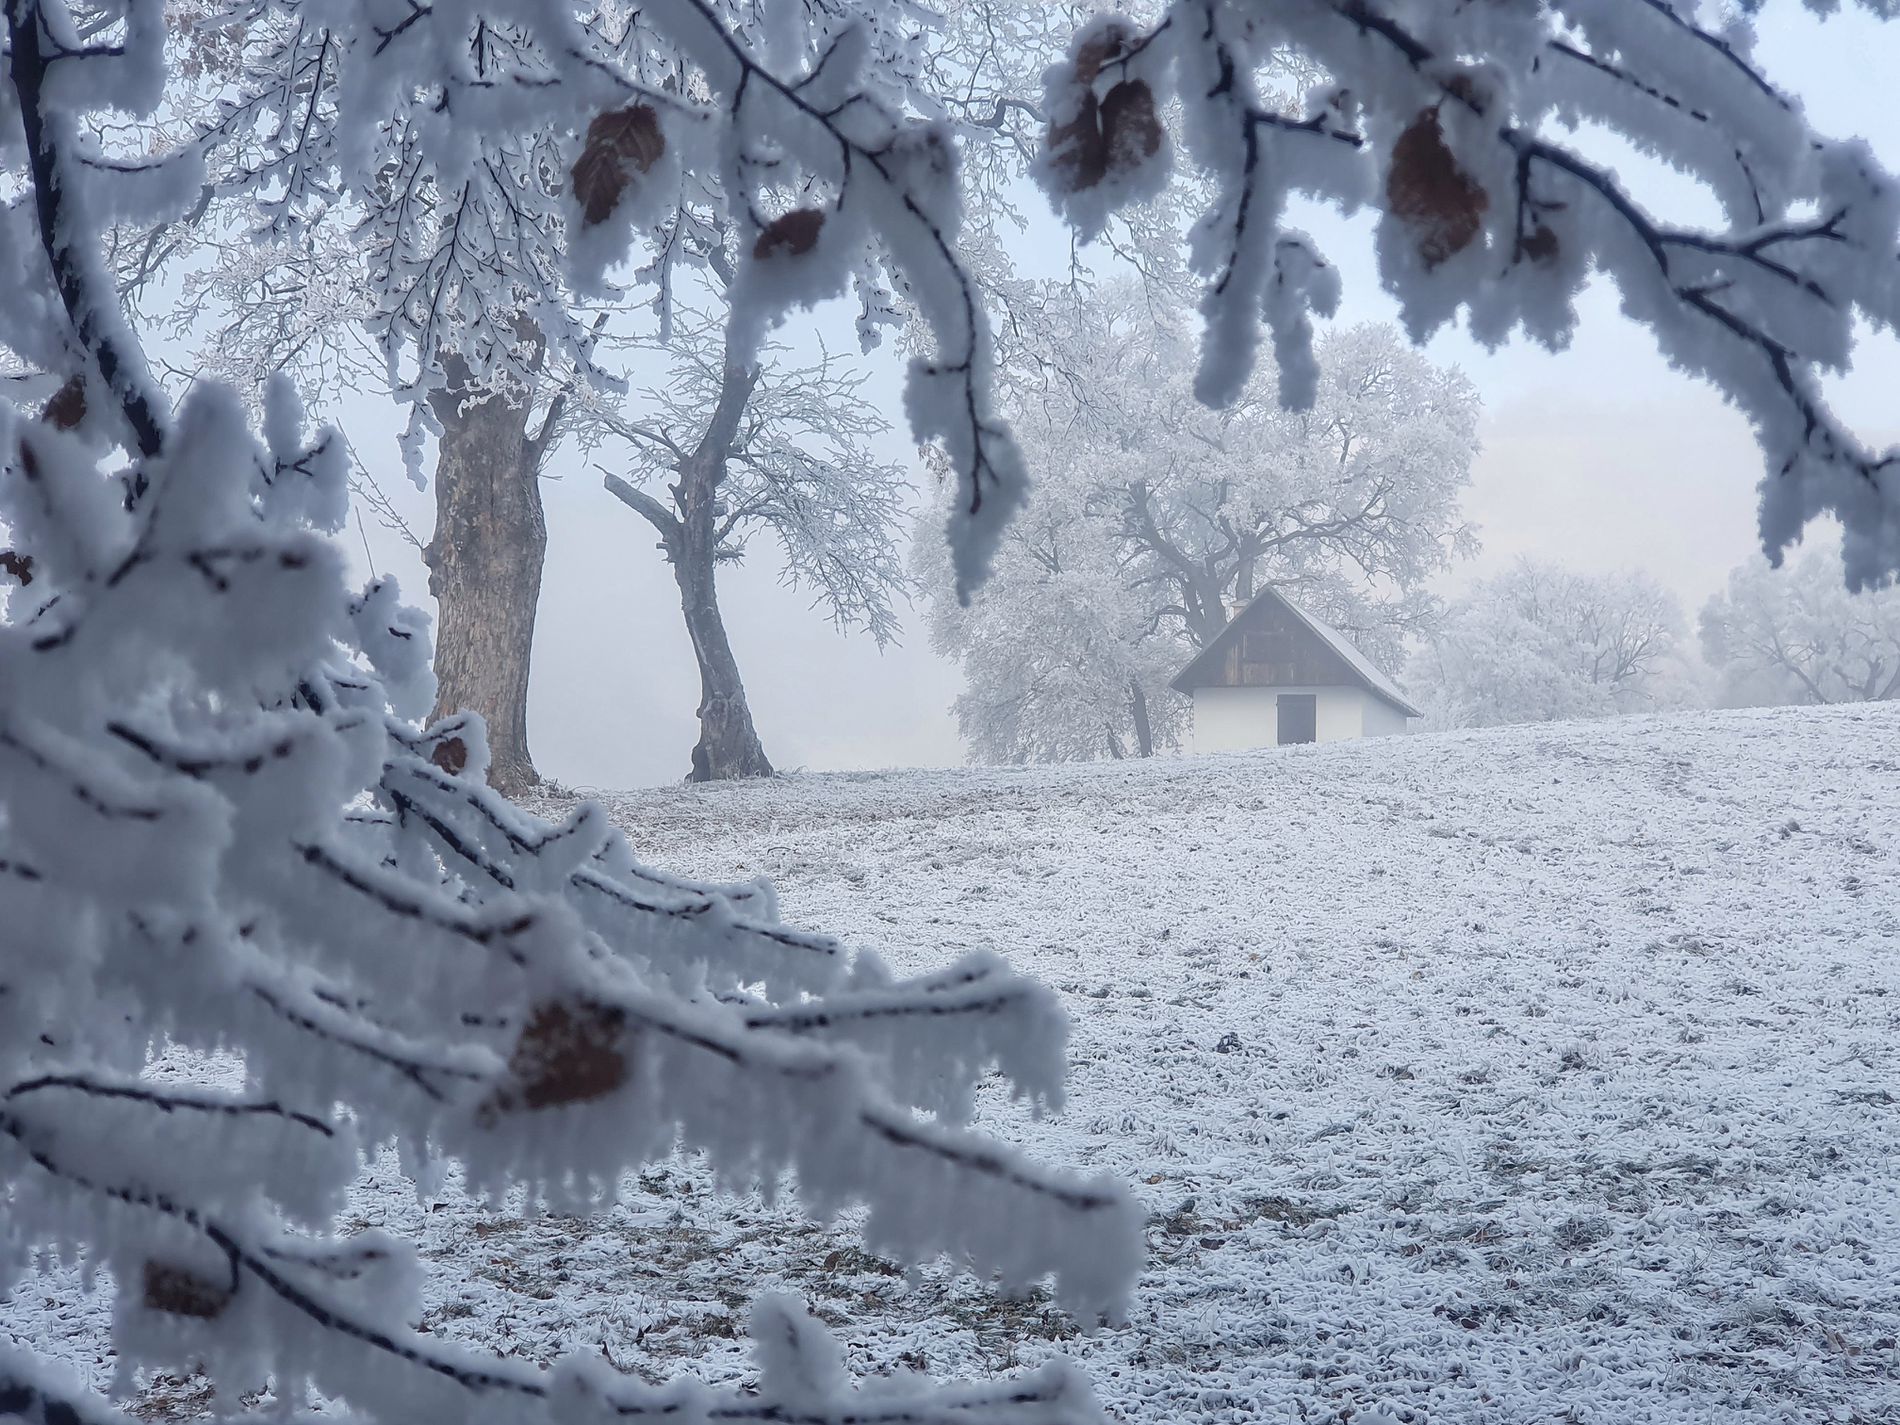
Frosty Winter
A small building with a dark roof is nestled in a snowy landscape with frost covered grass. The branches in the foreground are heavily coated in white frost. In the distance, some trees and the foggy sky.
A wide shot captures snow covered branches and a building in a frozen field. The color palette of white and grey evokes a sense of quiet beauty. The soft light and hazy background enhance the peaceful atmosphere.
Labels: Nature, Outdoors, Weather, Ice, Architecture, Building, Shelter, Frost, Snow, Plant, Tree, Scenery, Device, Shovel, Tool, Housing, Winter, Landscape, Vegetation, House, Ground, Branches, Grass, Trees, Sky
Camera: samsung SM-G973F
Aperture: F2.4
Exposure: 1/153 sec
ISO: 50
Focal length: 6.0 mm